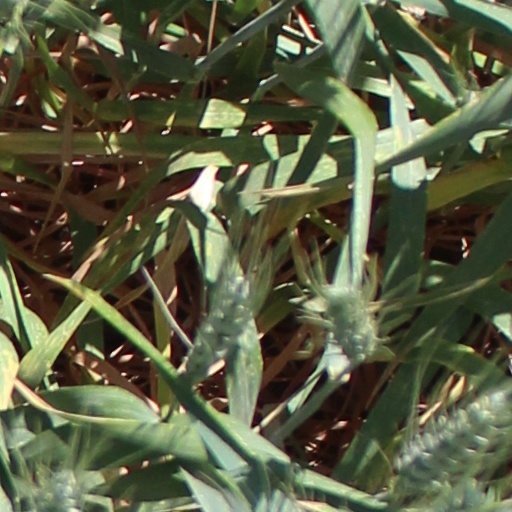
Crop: wheat